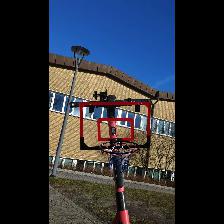
Label: NonHuman